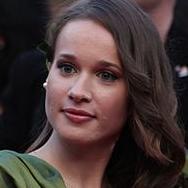
Age: 22